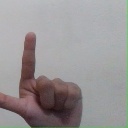
अक्षर: ल